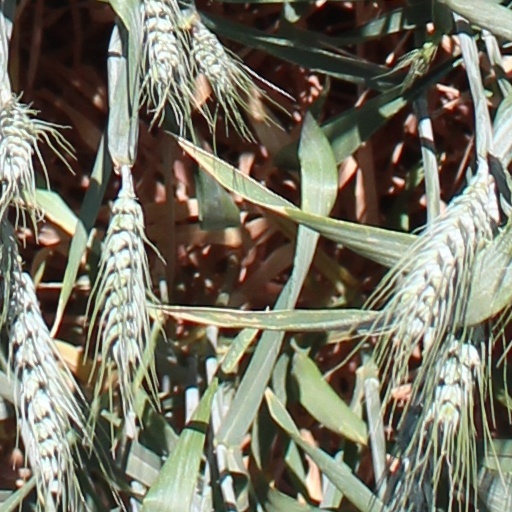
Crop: wheat